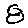
Label: 8